Natalya Sokolova (biathlete)

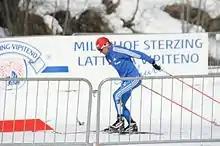
Natalia Sokolova at IBU-Cup Ridnaun in 2009

Natalya Sokolova (born 23 October 1973, Chelyabinsk, Russian SFSR) is a biathlete who has represented Belarus since the start of the 2004–05 season. With Russia, she has won a relay gold medal at the European Championships, and she has also won an individual European gold medal and finished on the podium in a World Cup race once, with a third place in a pursuit race in Pokljuka. She is ranked 18th in the Biathlon World Cup 2006–07 season, which is her first top-30 rank in the World Cup standings. Her best placing at the World Championships is 34th at the individual event in 2007.